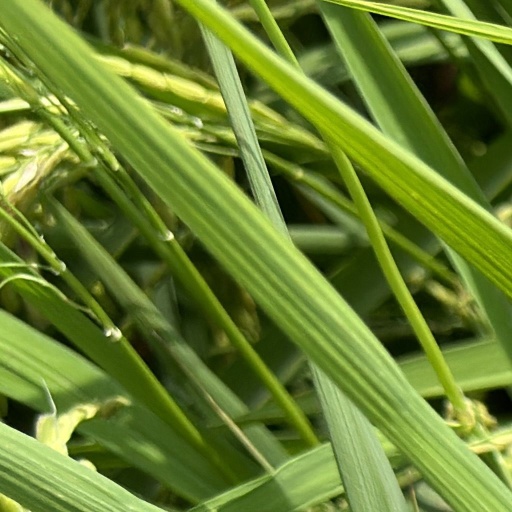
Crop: rice